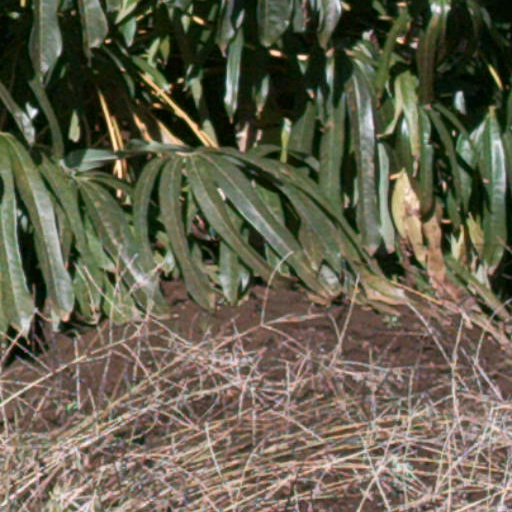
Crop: cassava